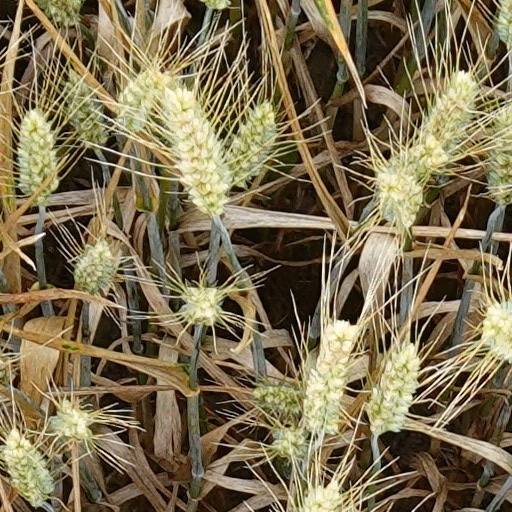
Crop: wheat